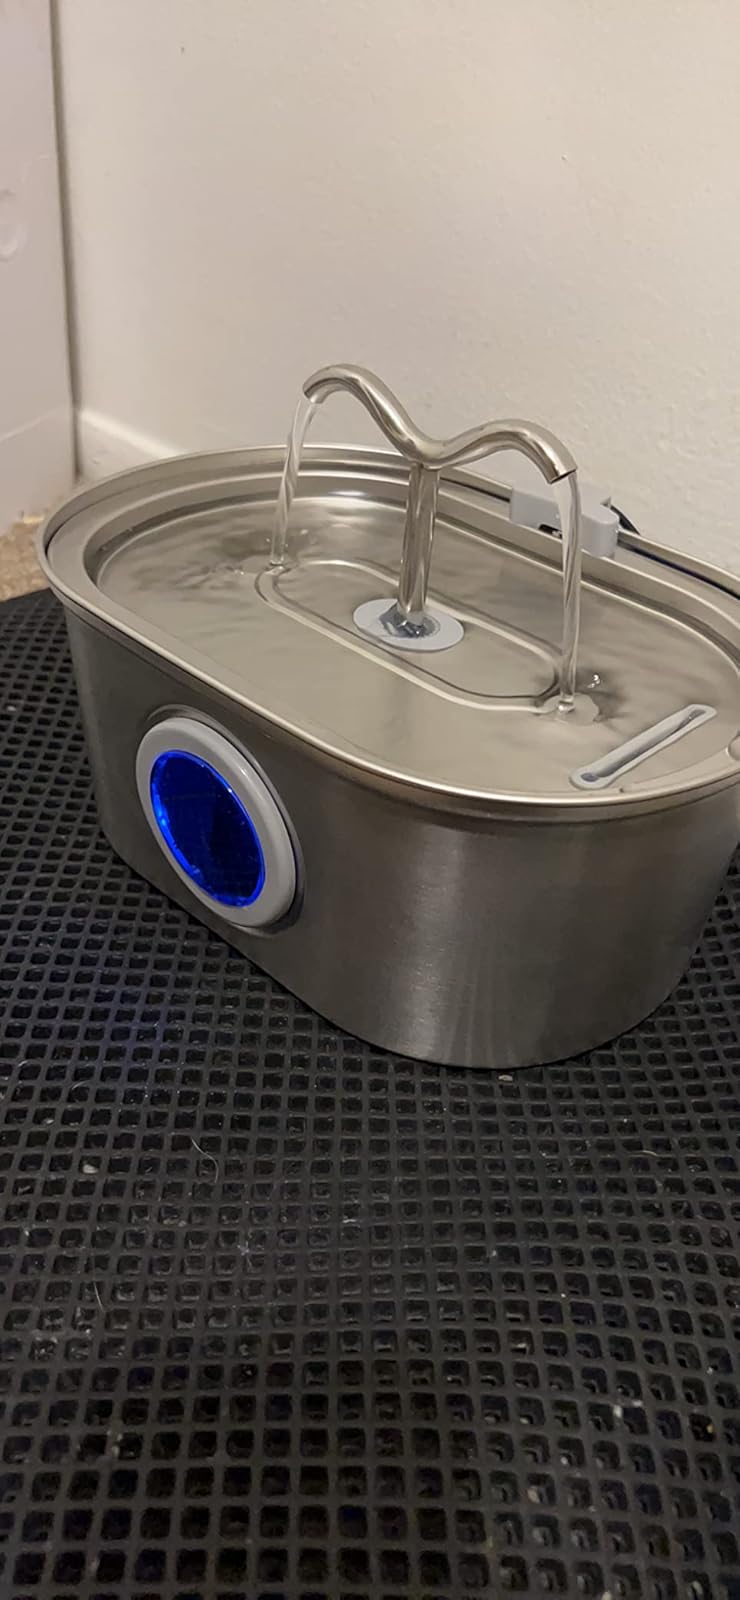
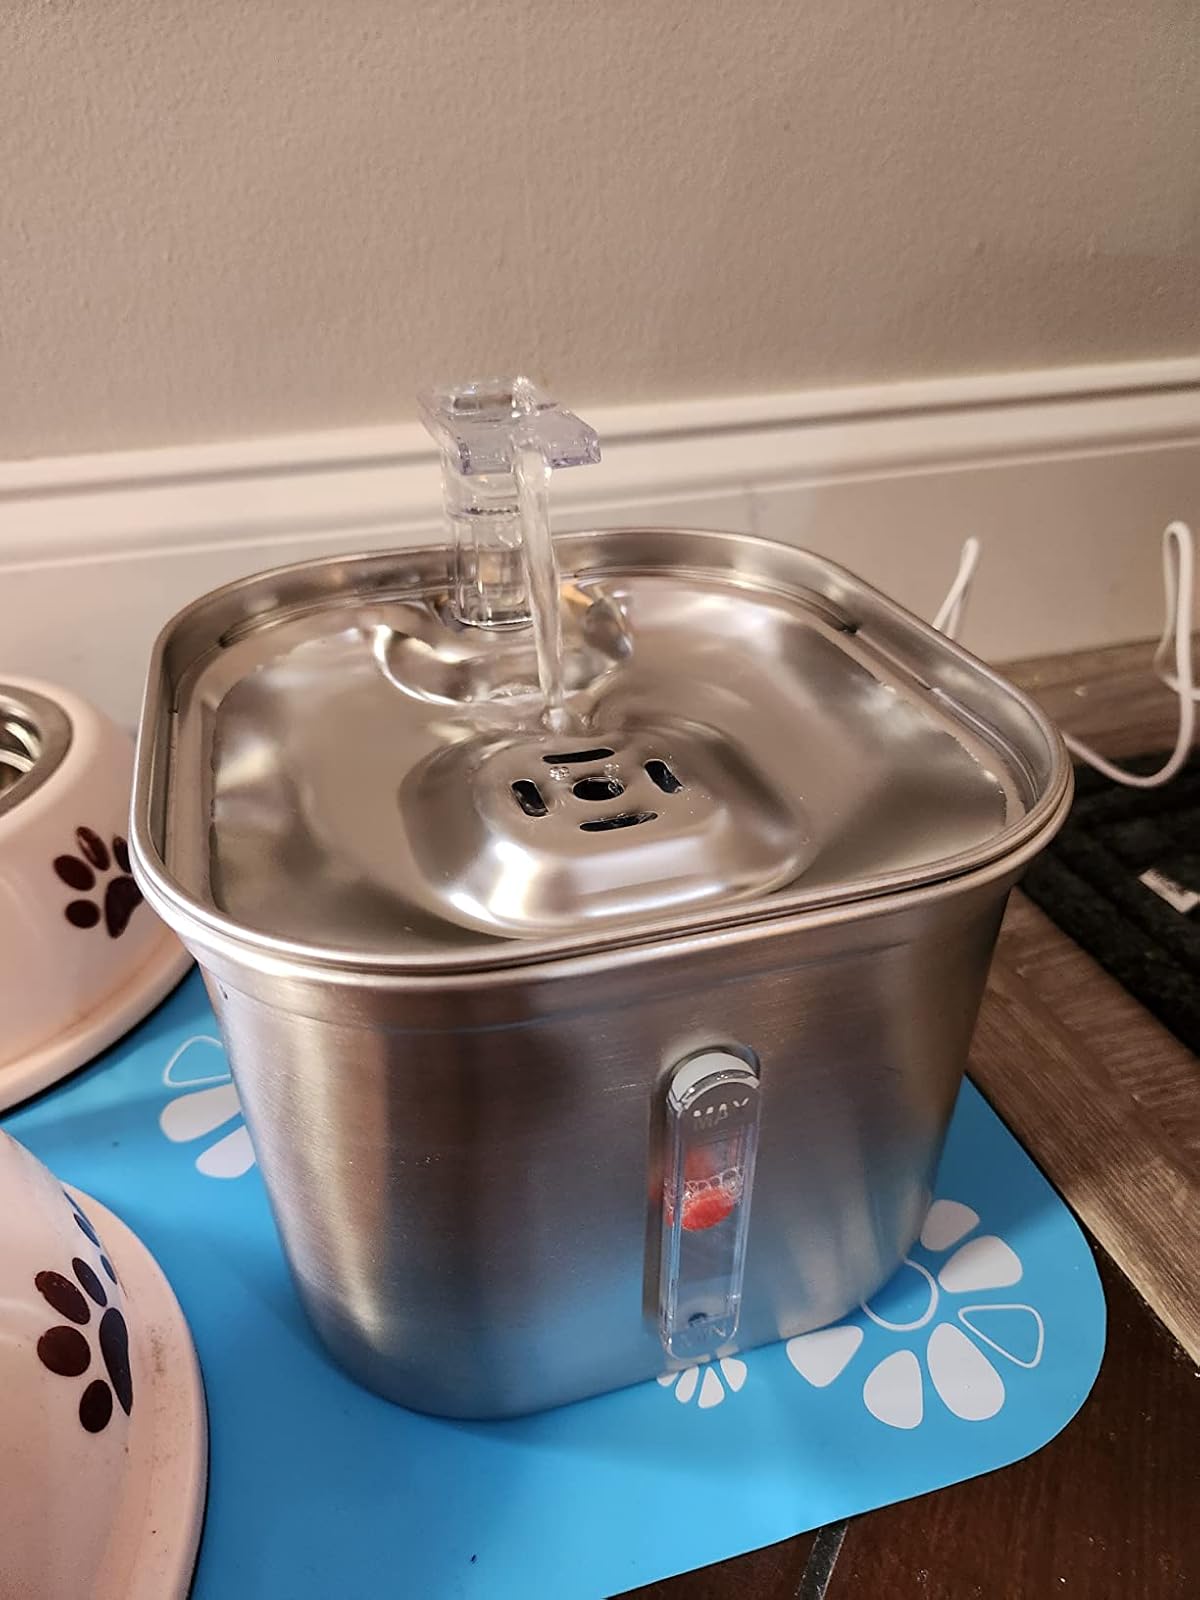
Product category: items_bowl
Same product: no